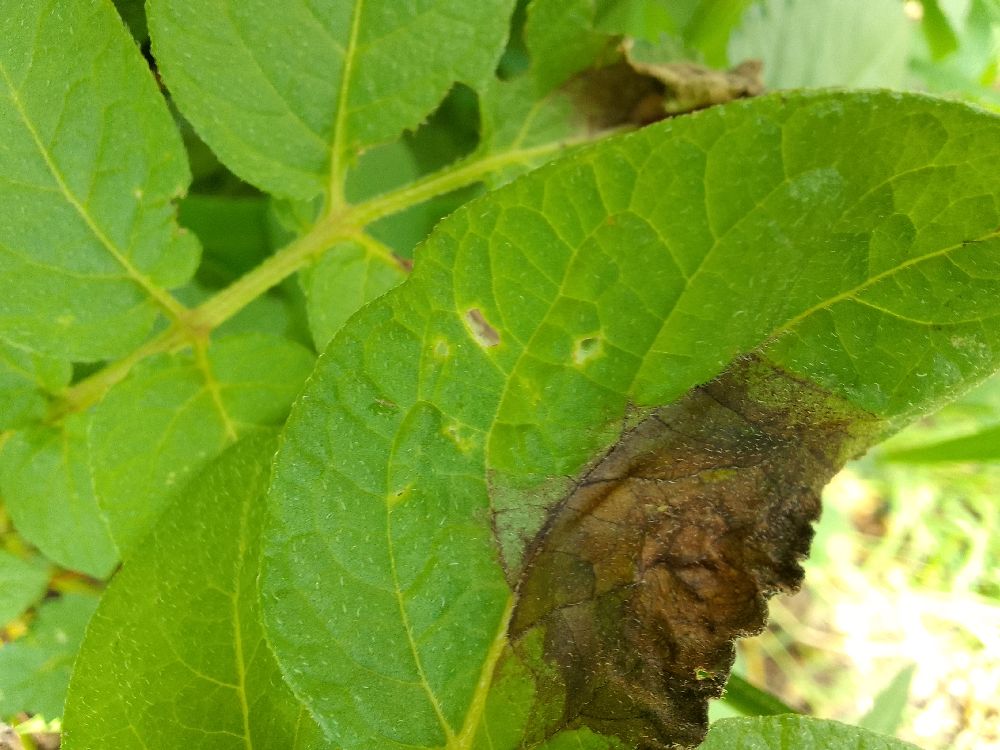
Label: Late blight